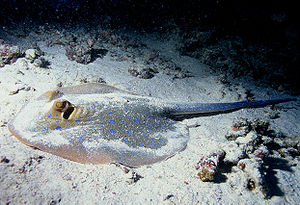
Demersale zone
Den blåplettede pigrokke lever i den demersale zone på eller lige over havbunden
Den demersale zone er den del af havet, der består af vandsøjlen tæt på havbunden og bentos. Den demersale zone er lige over den bentiske zone.